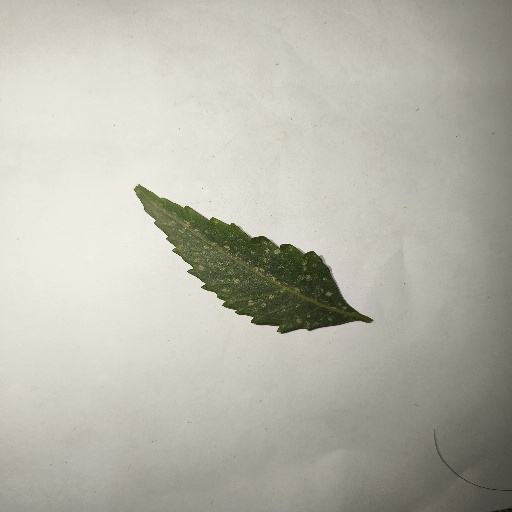
Species: Neem
Leaf condition: Powdery Mildew